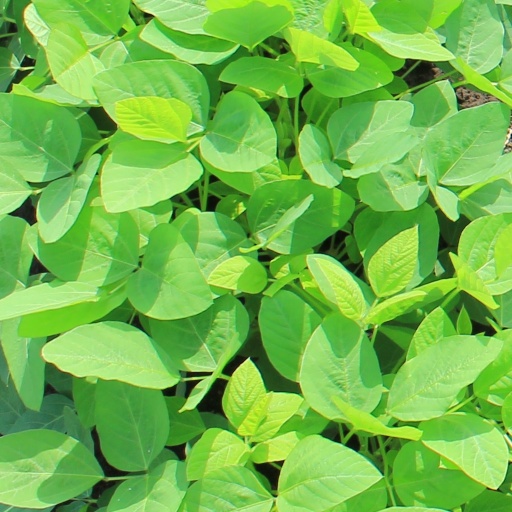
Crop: soybean